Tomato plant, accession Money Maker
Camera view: horizontal (90 deg, fisheye); turntable rotation: 60 degrees
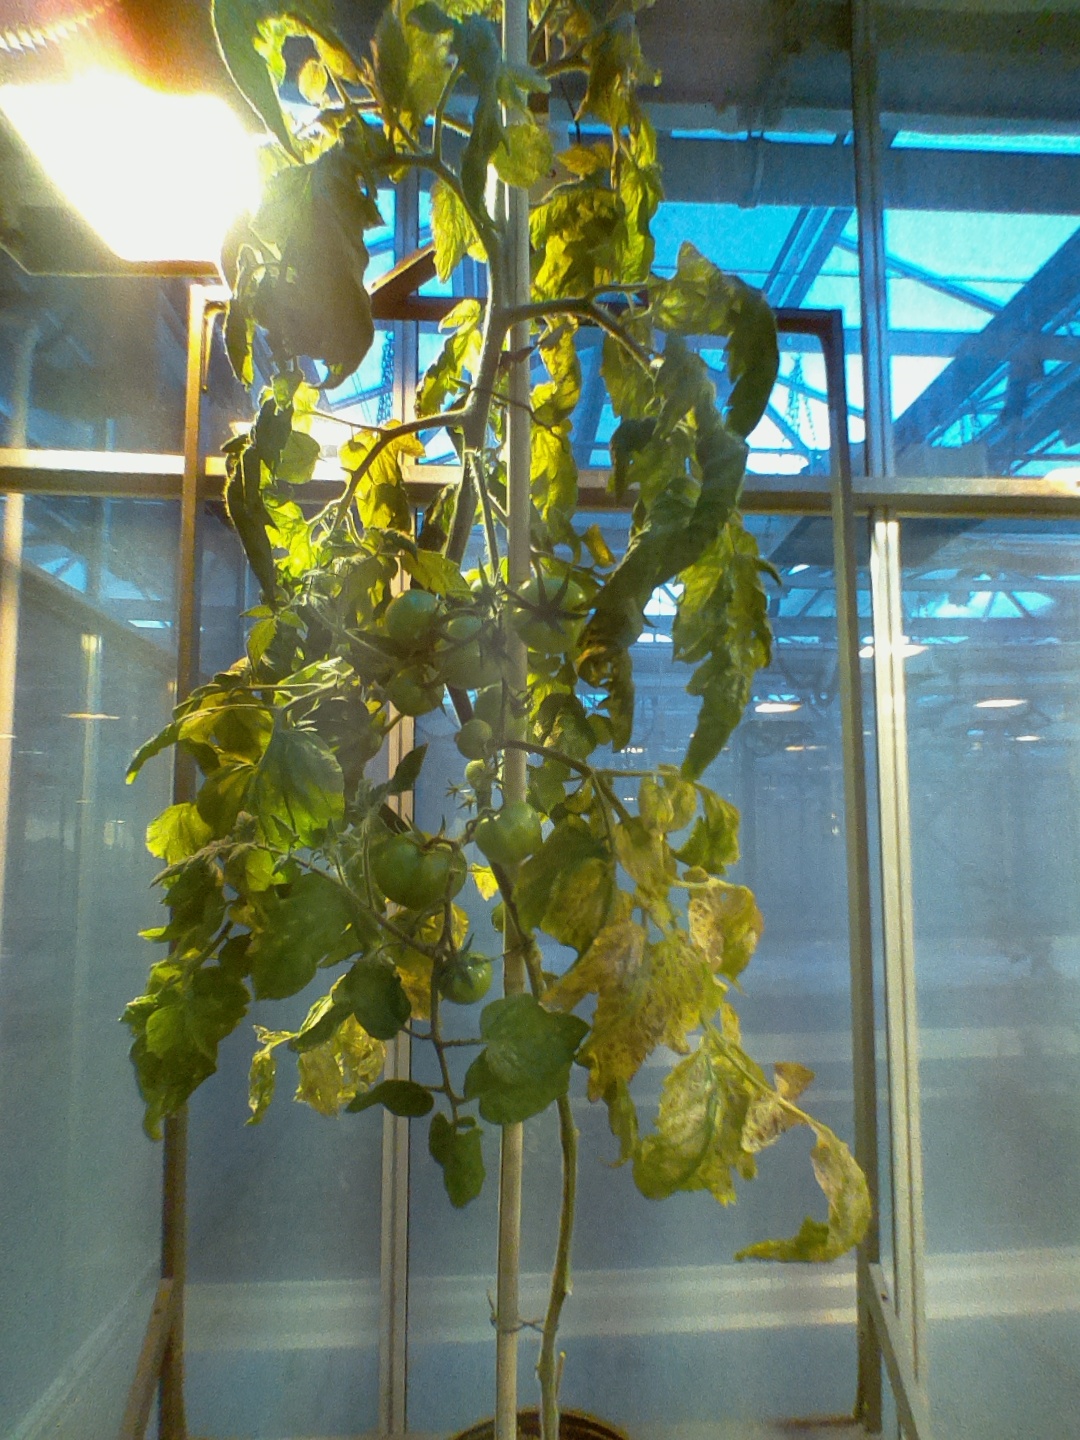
BBCH growth stage 75: 50%-60% of final fruit size